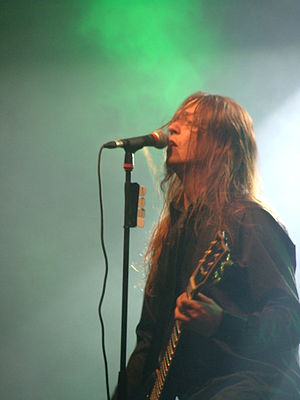
Follow the Reaper / Musikalsk stil
Peter Tägtgrens rolle som producer betød et stort skift i musikstil.
Follow the Reaper er det tredje album fra det finske metalband Children of Bodom. Albummet blev udgivet i Finland i 2000 af Spinefarm Records og i resten af verden i 2001 af Nuclear Blast Records.